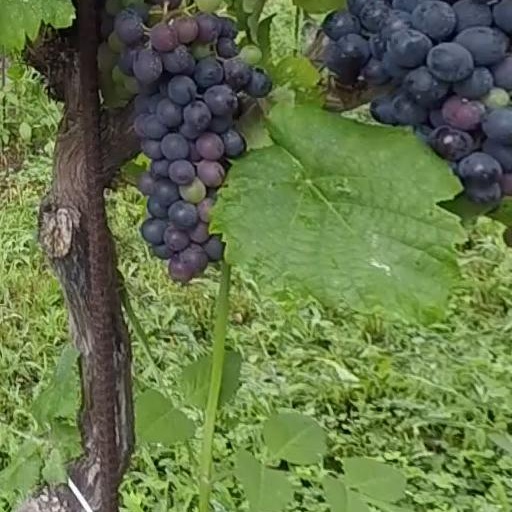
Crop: grape